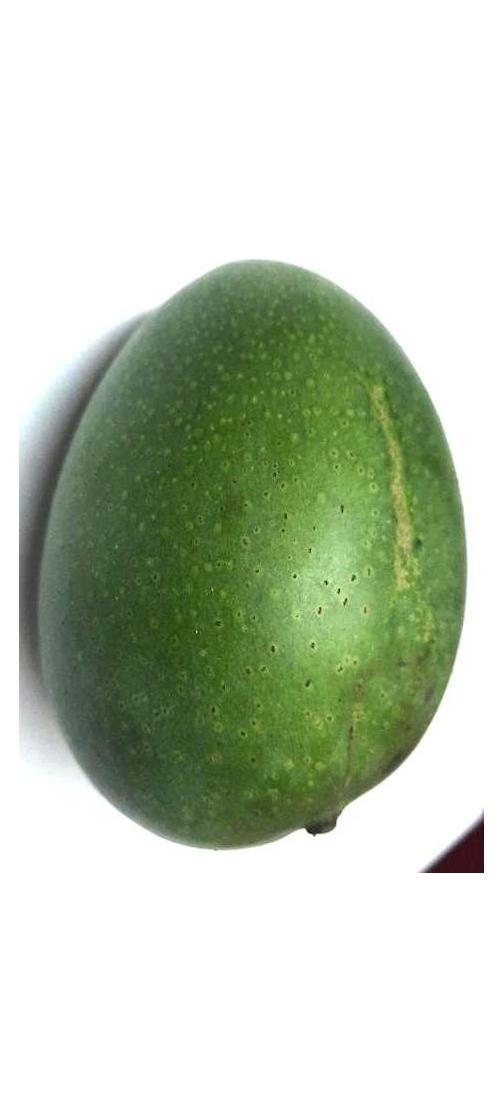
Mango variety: Ashshina Zhinuk